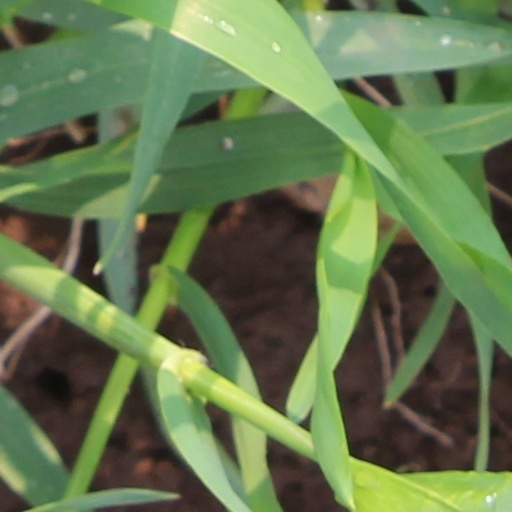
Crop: wheat